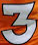
Number: 3